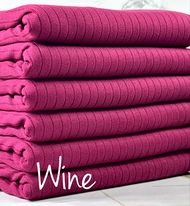
Wine (4T-6/7Y)
Brand: Littletrendybabes
Category: Home & Garden > Linens & Bedding > Towels